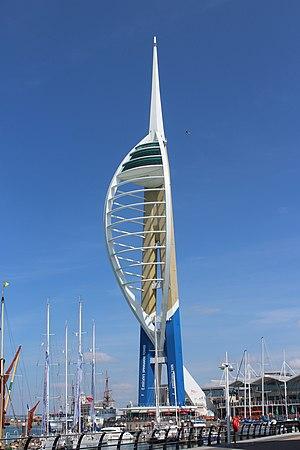
La Spinnaker Tower est une tour haute de 170 m située à Portsmouth, au Royaume-Uni.